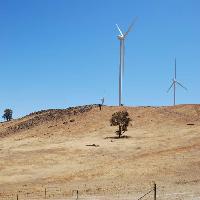
Weather: sun or clear